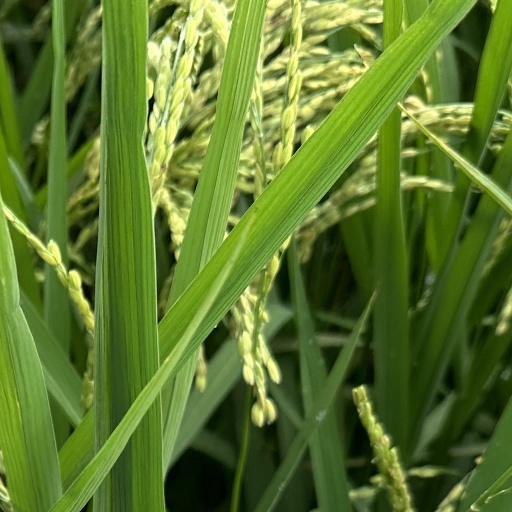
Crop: rice